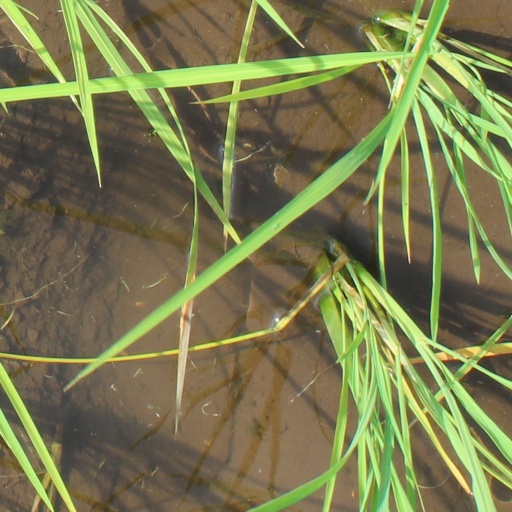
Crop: rice